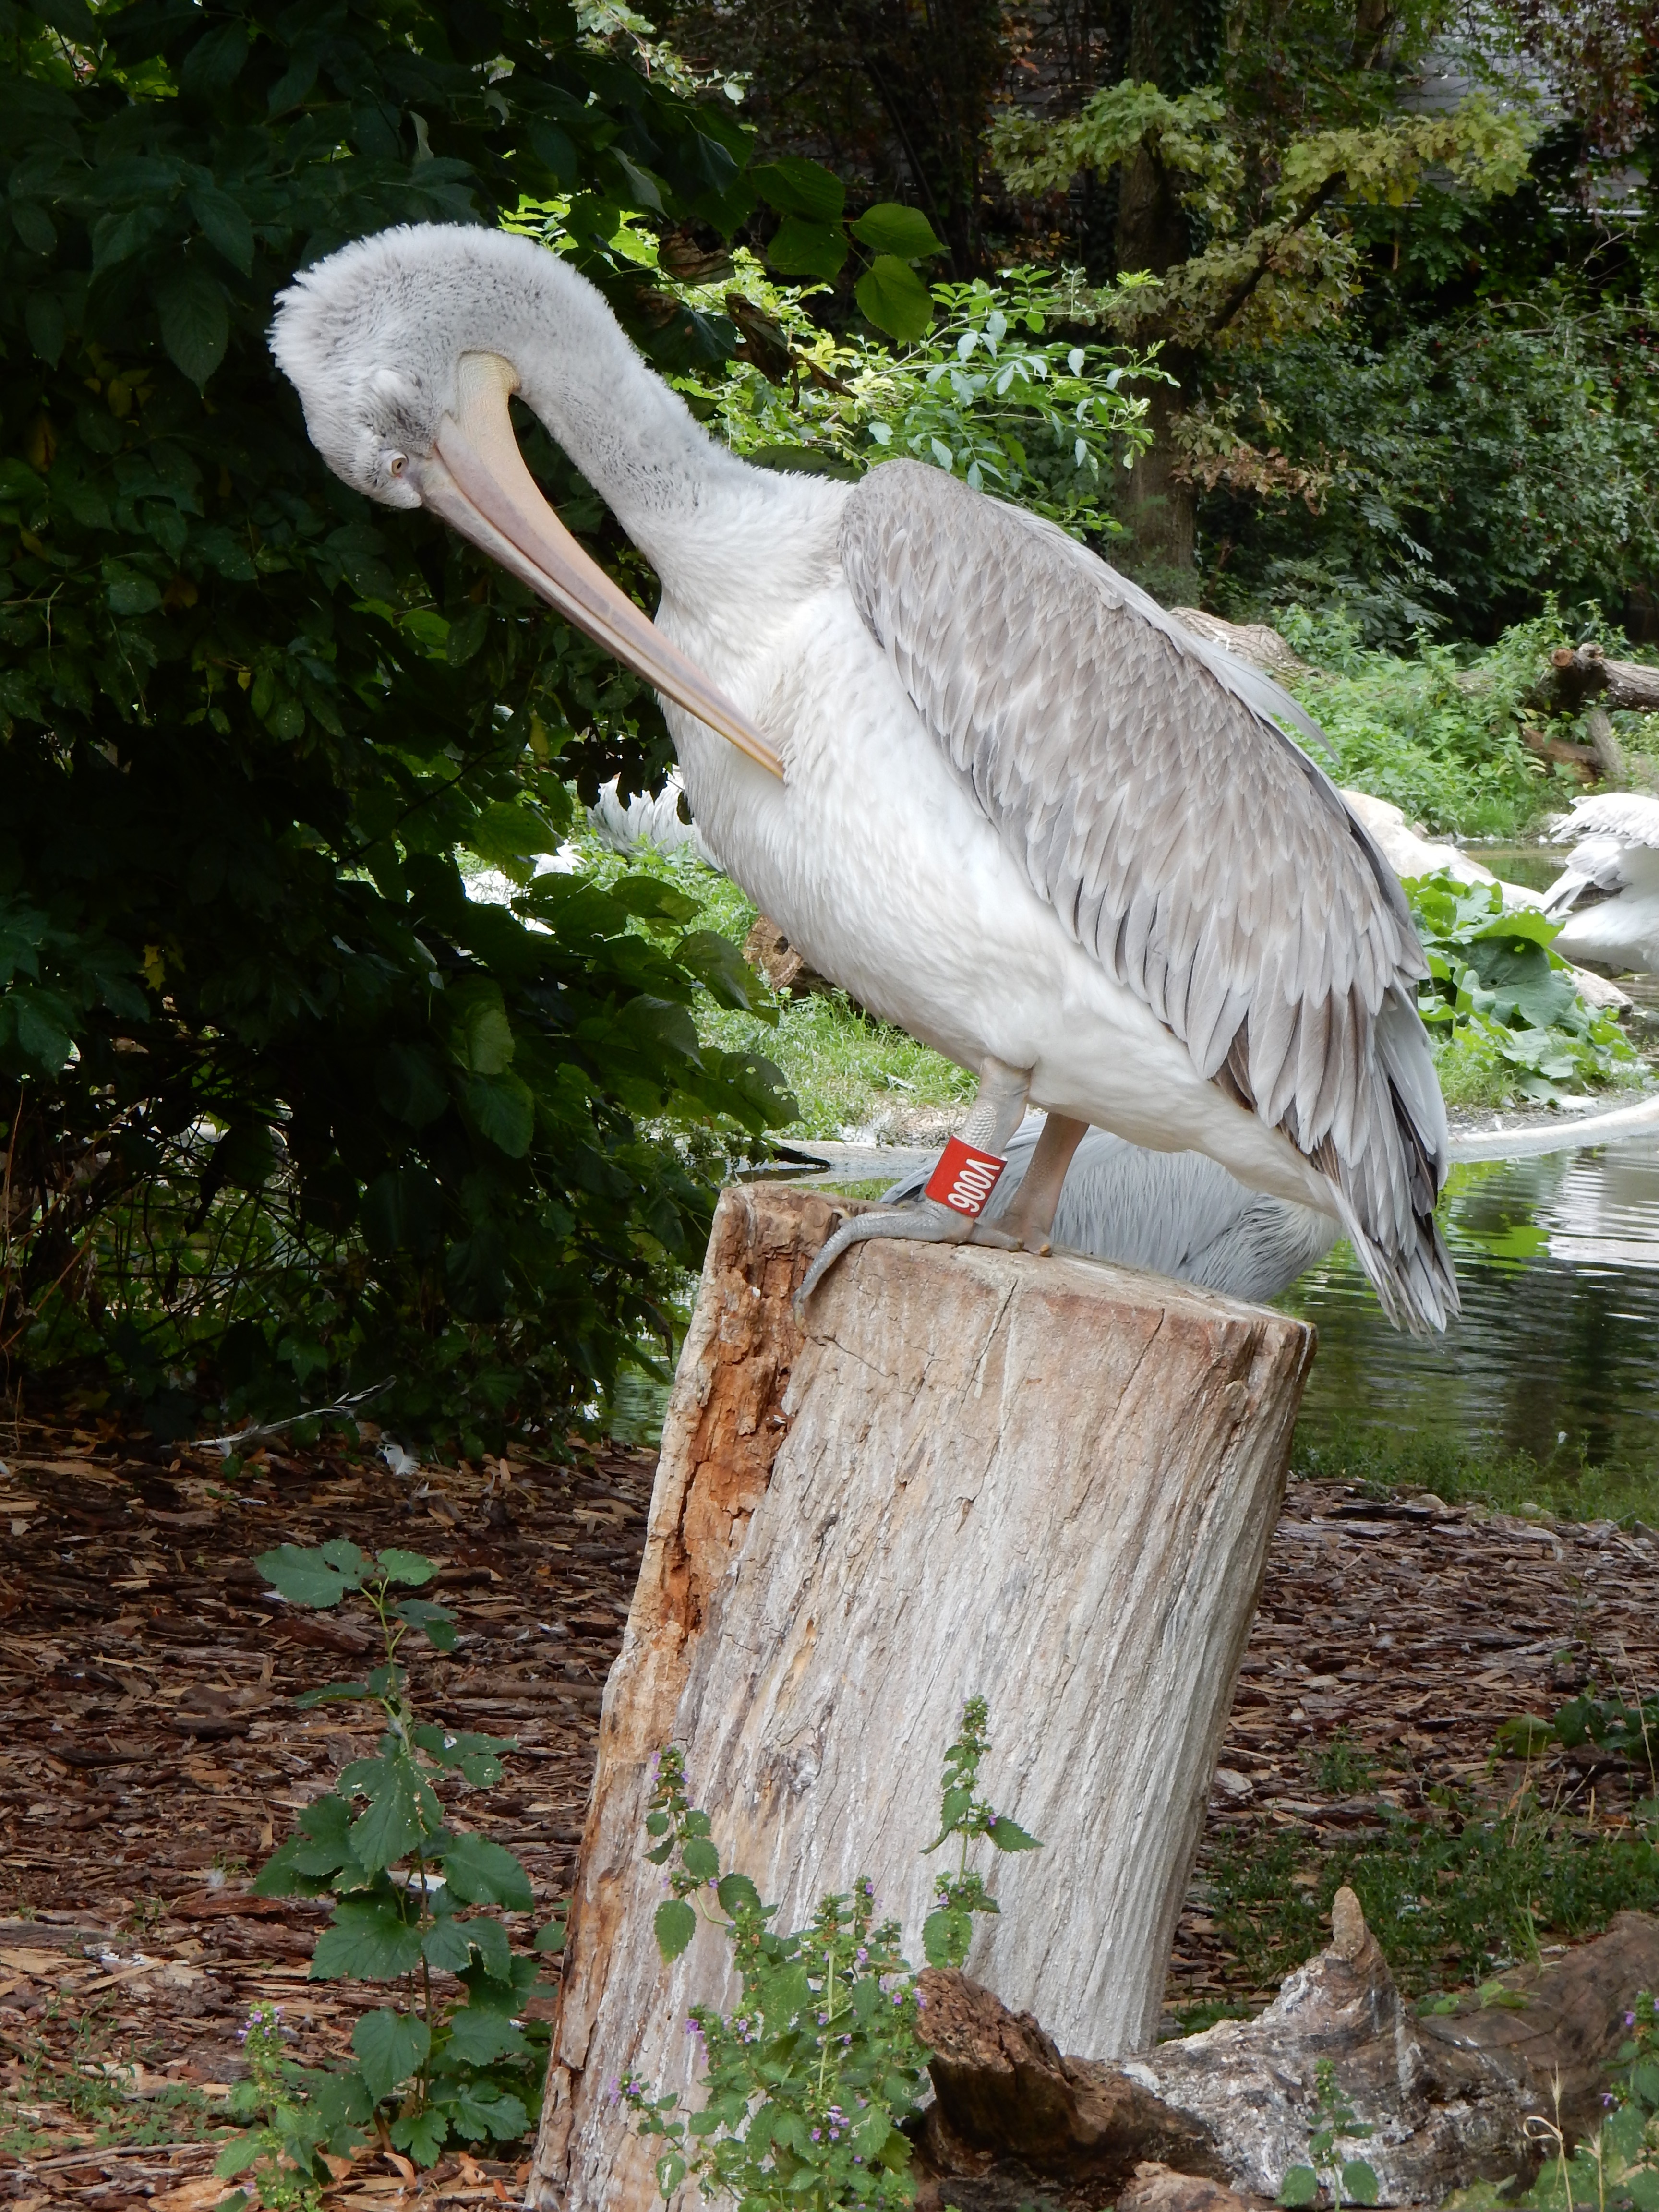
nature, bird, wing, wildlife, zoo, clean, fauna, birds, bill, waterfowl, pelicans, water bird